2010 Iowa Hawkeyes football team

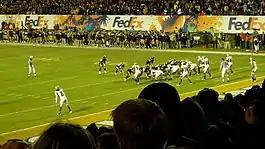
Iowa offense vs. the Georgia Tech defense, 2010 Orange Bowl

The 2010 Iowa Hawkeyes football team represented the University of Iowa in the 2010 NCAA Division I FBS football season. The Hawkeyes, led by 12th year head coach Kirk Ferentz, were members of the Big Ten Conference and played their home games at Kinnick Stadium in Iowa City, Iowa.